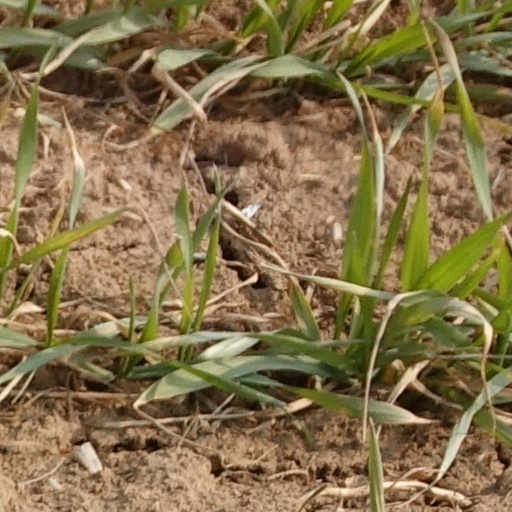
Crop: wheat